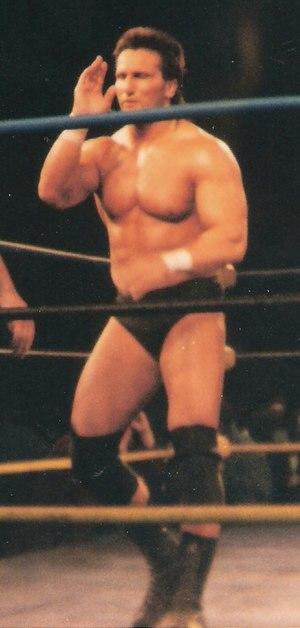
Paul Centopani, plus connu sous le pseudonyme de Paul Roma, est un catcheur et boxeur américain. Il est principalement connu pour son travail de catcheur à la World Wrestling Federation, puis à la World Championship Wrestling.